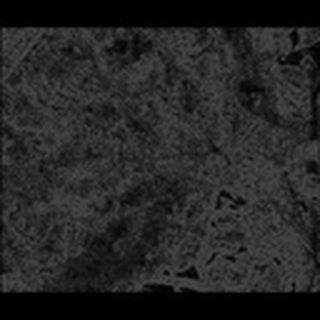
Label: cotton_bacterial_blight